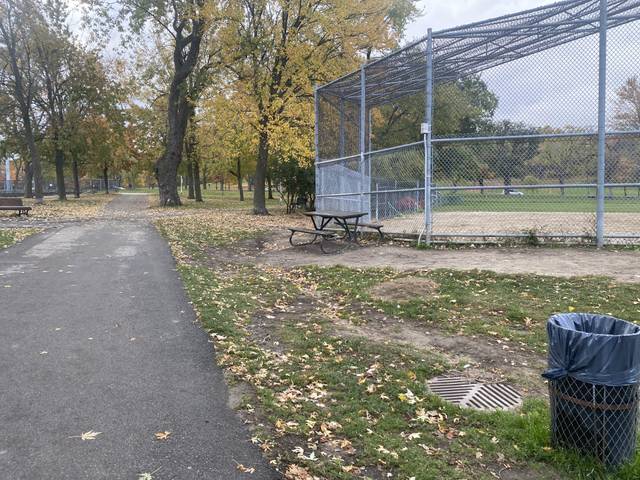
Region: Canada
Coordinates: 45.517, -73.586